People v. Golb

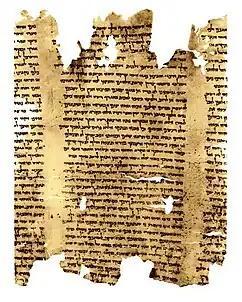
A portion of a Dead Sea Scroll – a copy of the Isaiah scroll, 1QIsa.

Raphael Golb is the son of Norman Golb, a professor of Jewish history and civilization at the Oriental Institute of the University of Chicago, a key proponent of the viewpoint that the Dead Sea Scrolls found at Qumran were not the product of the Essenes, a view held by many authorities, including University of North Carolina professor Bart D. Ehrman, Frank Moore Cross of Harvard University and Lawrence Schiffman of New York University. Norman Golb's opposing view held that the scrolls were written elsewhere and moved to Qumran in anticipation of the Roman siege and destruction of Jerusalem.